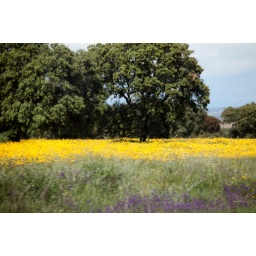
The fields of colored wild flowers seen along the road in extremadura spain